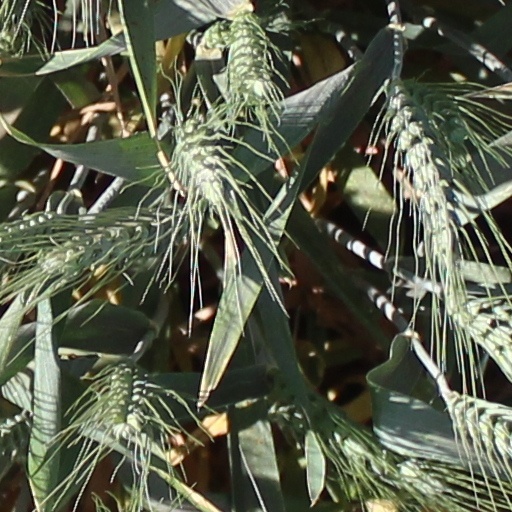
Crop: wheat